Horst Carganico

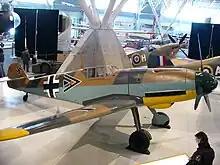
Bf 109 F-4/Z, assigned to Carganico in August 1942.

Carganico was appointed "Gruppenkommandeur" (group commander) of II. "Gruppe" of JG 5 on 1 June 1942, succeeding Strümpell who had been transferred. Command of 6. "Staffel" was passed to "Oberleutnant" Hans-Diether Hartwein. On 26 July, Stumpff wrote to the "Luftwaffenpersonalamt", the personnel department within the Ministry of Aviation (RLM—"Reichsluftfahrtministerium"), requesting a preferential promotion for Carganico to "Hauptmann" (captain). Stumpff also requested that Carganico's command of II. "Gruppe" be made permanently. Apparently, Carganico appointment to "Gruppencommandeur" had been temporary.